Geneva, Illinois

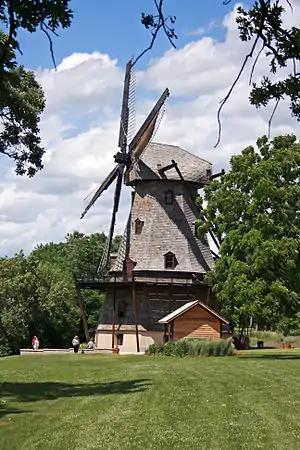
Fabyan Windmill

The Fabyan Windmill is an authentic, working Dutch windmill dating from the 1850s located in Geneva, just north of Batavia, off Route 25. The five-story wooden smock mill with a stage, which stands tall, sits upon the onetime estate of Colonel George Fabyan, but is now part of the Kane County Forest Preserve District.